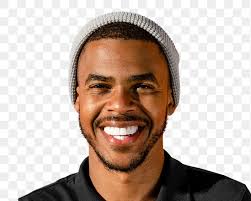
Gender: men